INSAS rifle

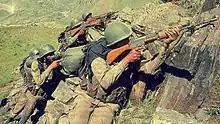
Indian soldiers in combat with INSAS rifle during the Kargil War.

The development of the INSAS began in the mid-1980s, when the Indian Army released a general staff qualitative requirement for a new assault rifle to replace locally produced licensed copies of the L1A1 self-loading rifles, which the Army was using since 1961. The new assault rifle was to chamber it in 5.56×45mm NATO, unlike the L1A1 SLR rifle which is chambered in 7.62×51mm NATO.